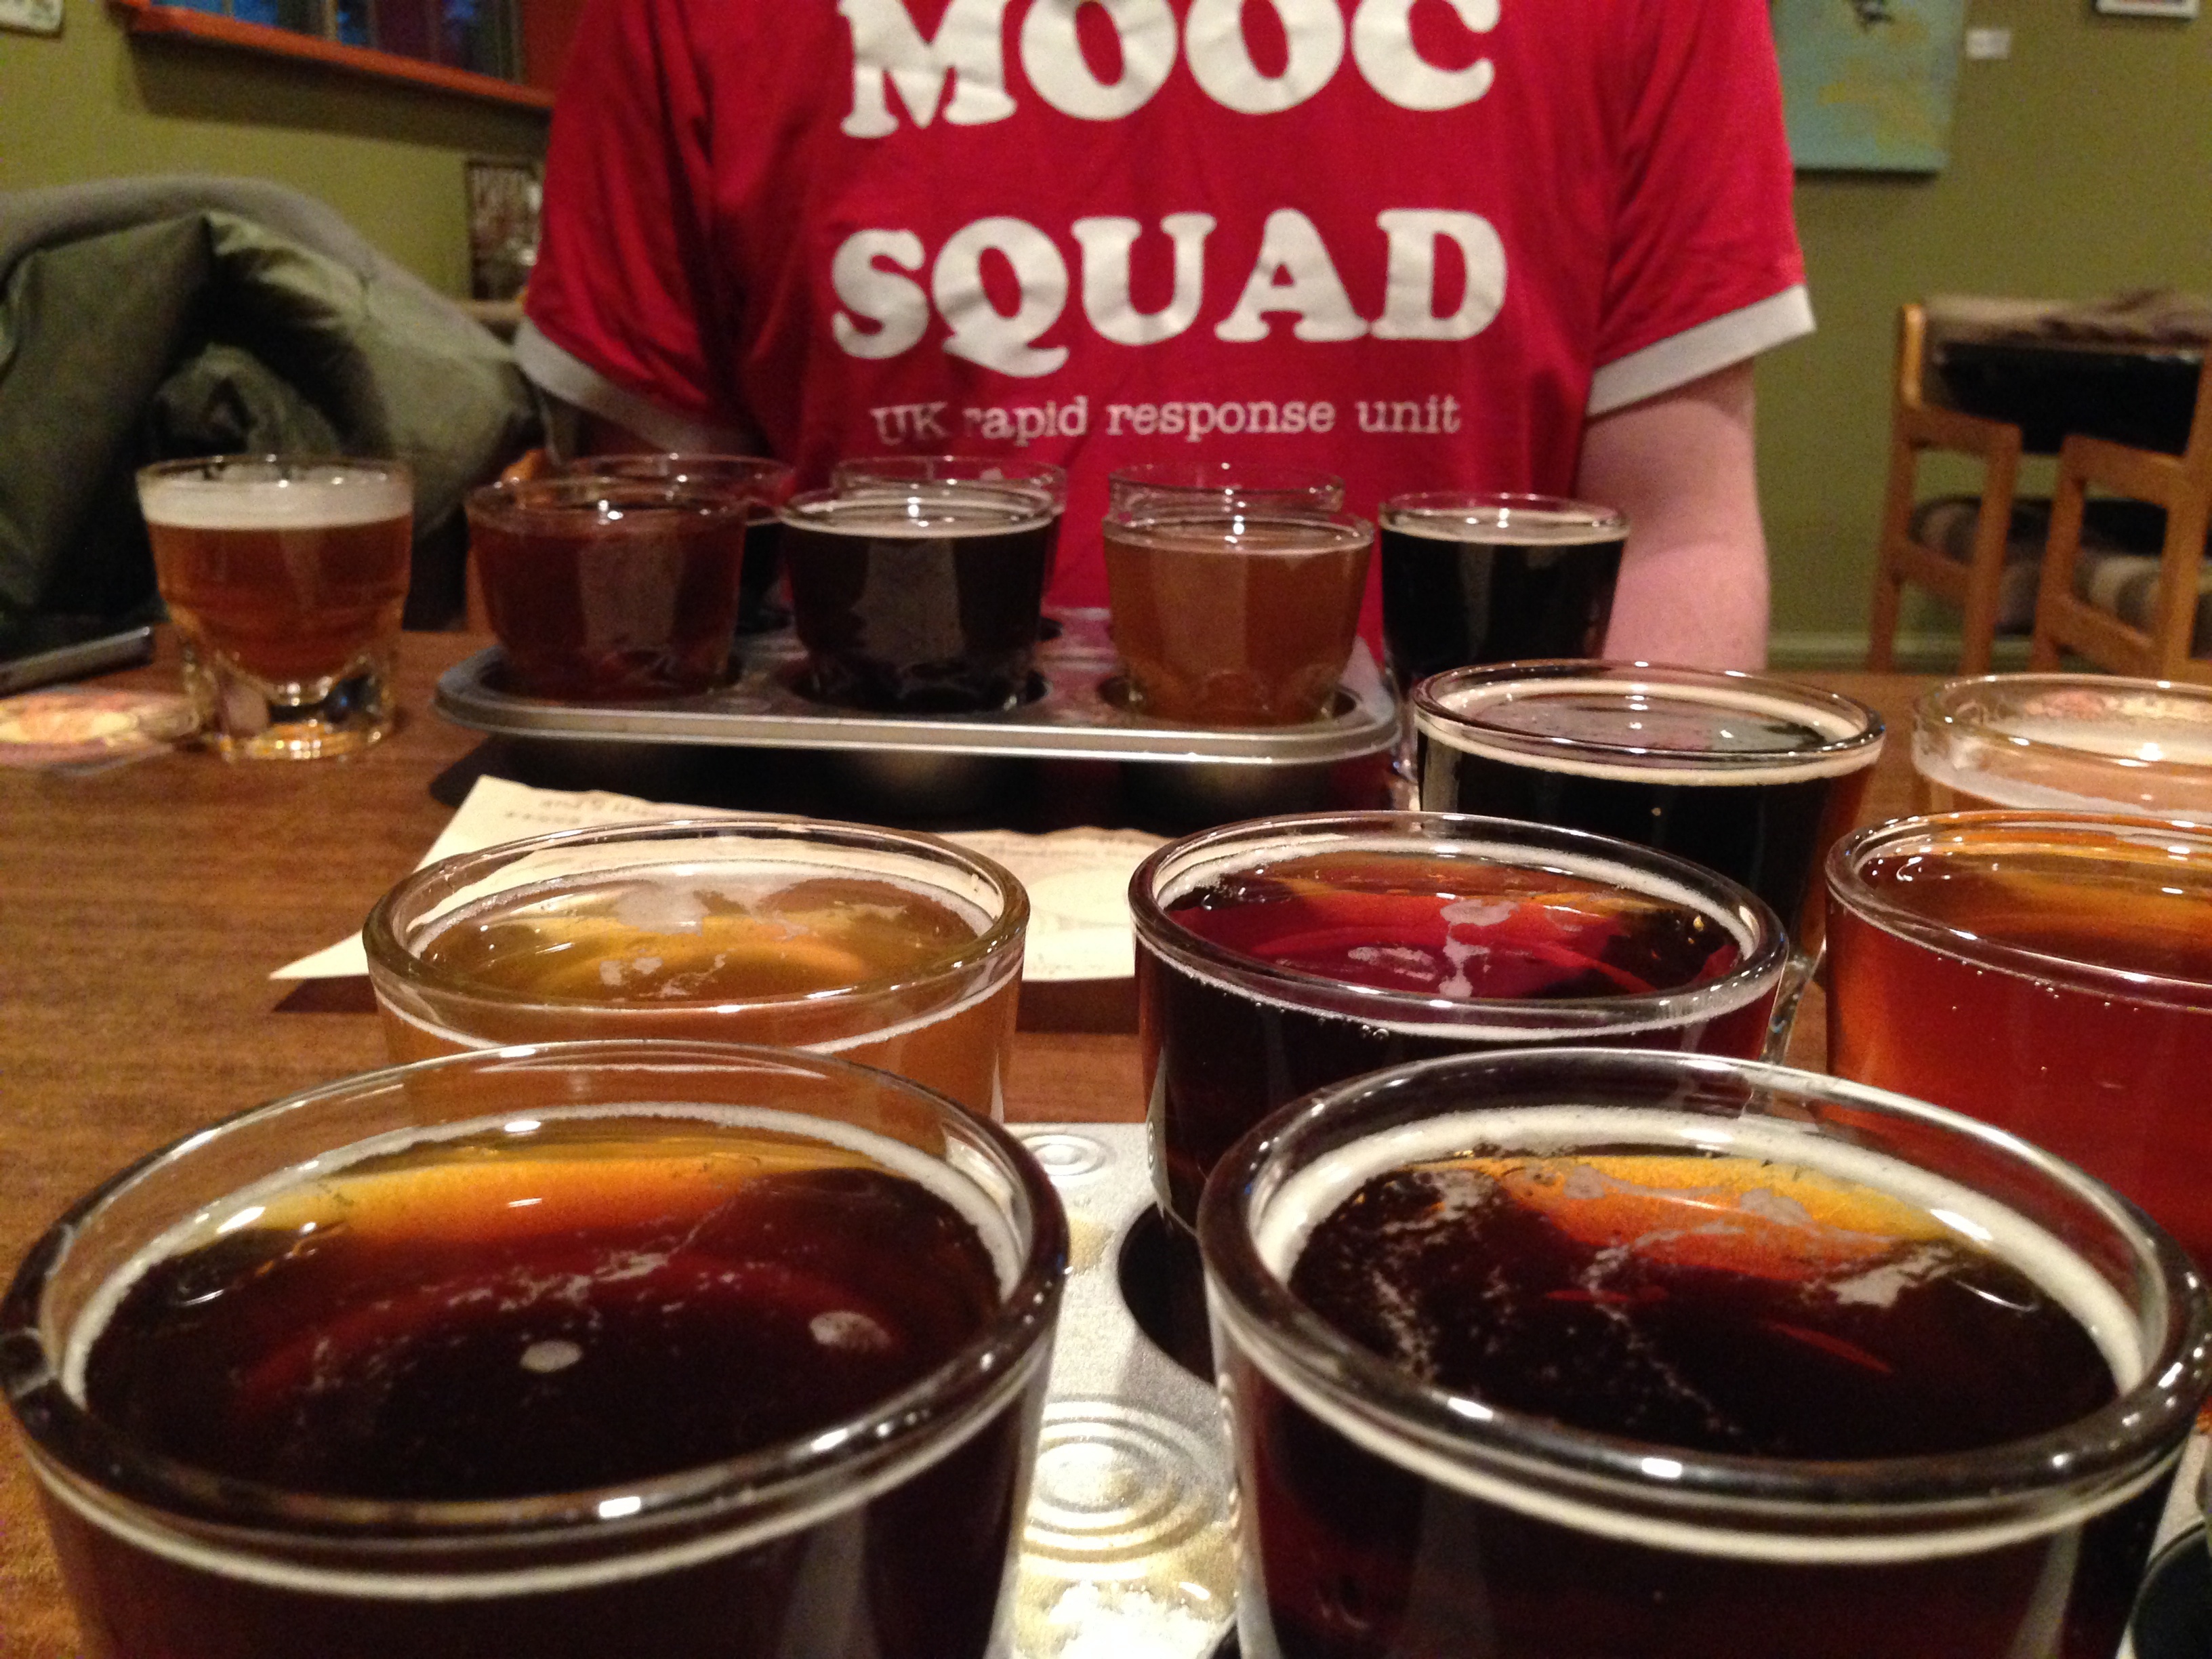
dish, meal, food, lunch, cuisine, asian food, cool image, canning, sense, chinese food